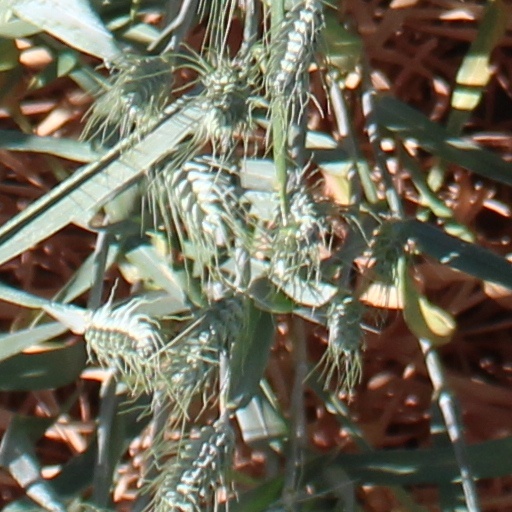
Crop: wheat